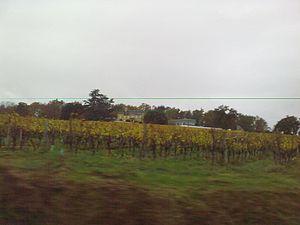
Diusse
Diusse est une commune française, située dans le département des Pyrénées-Atlantiques en région Nouvelle-Aquitaine.